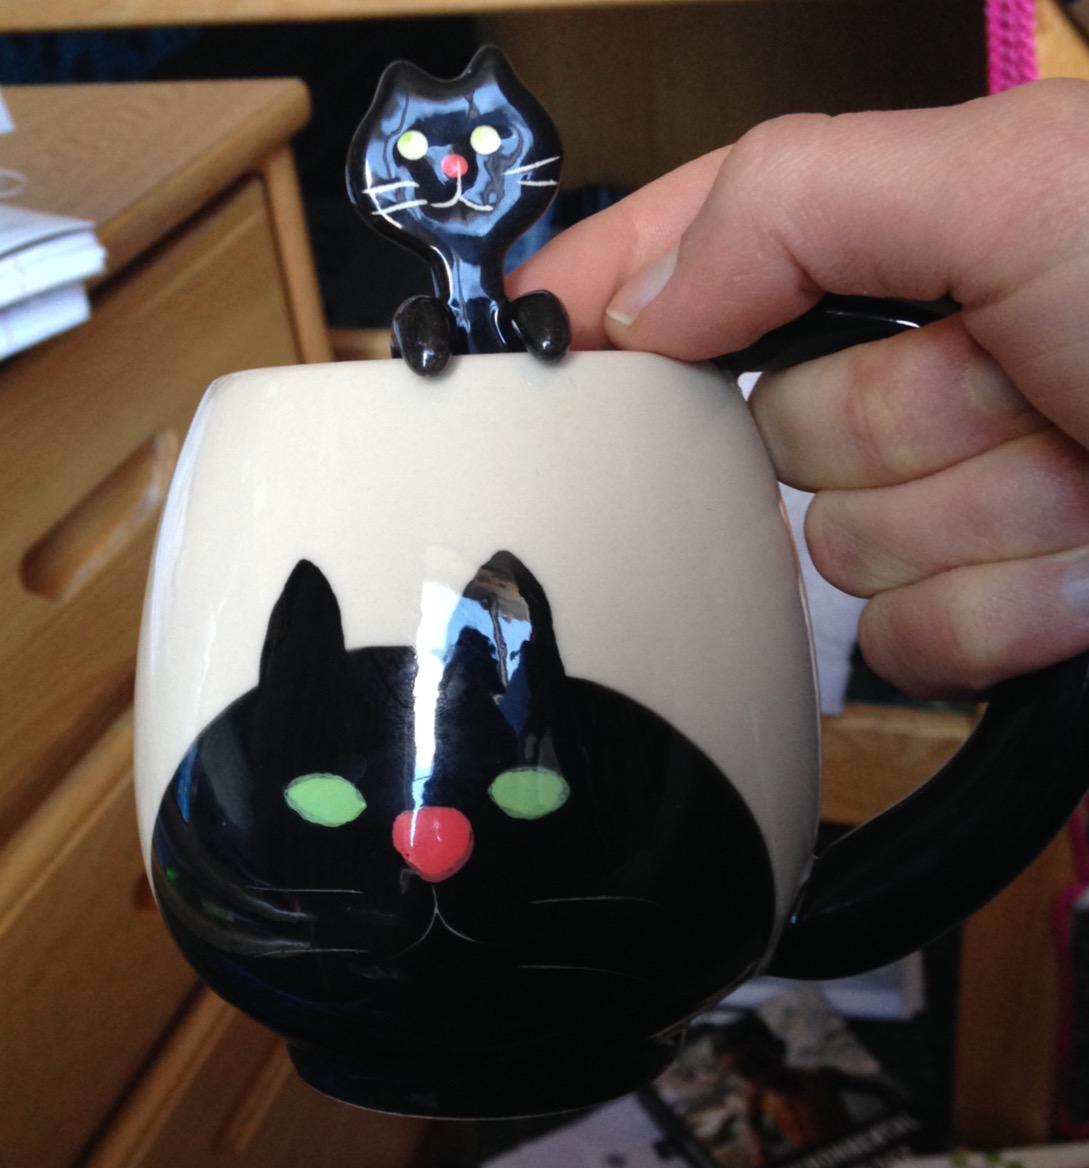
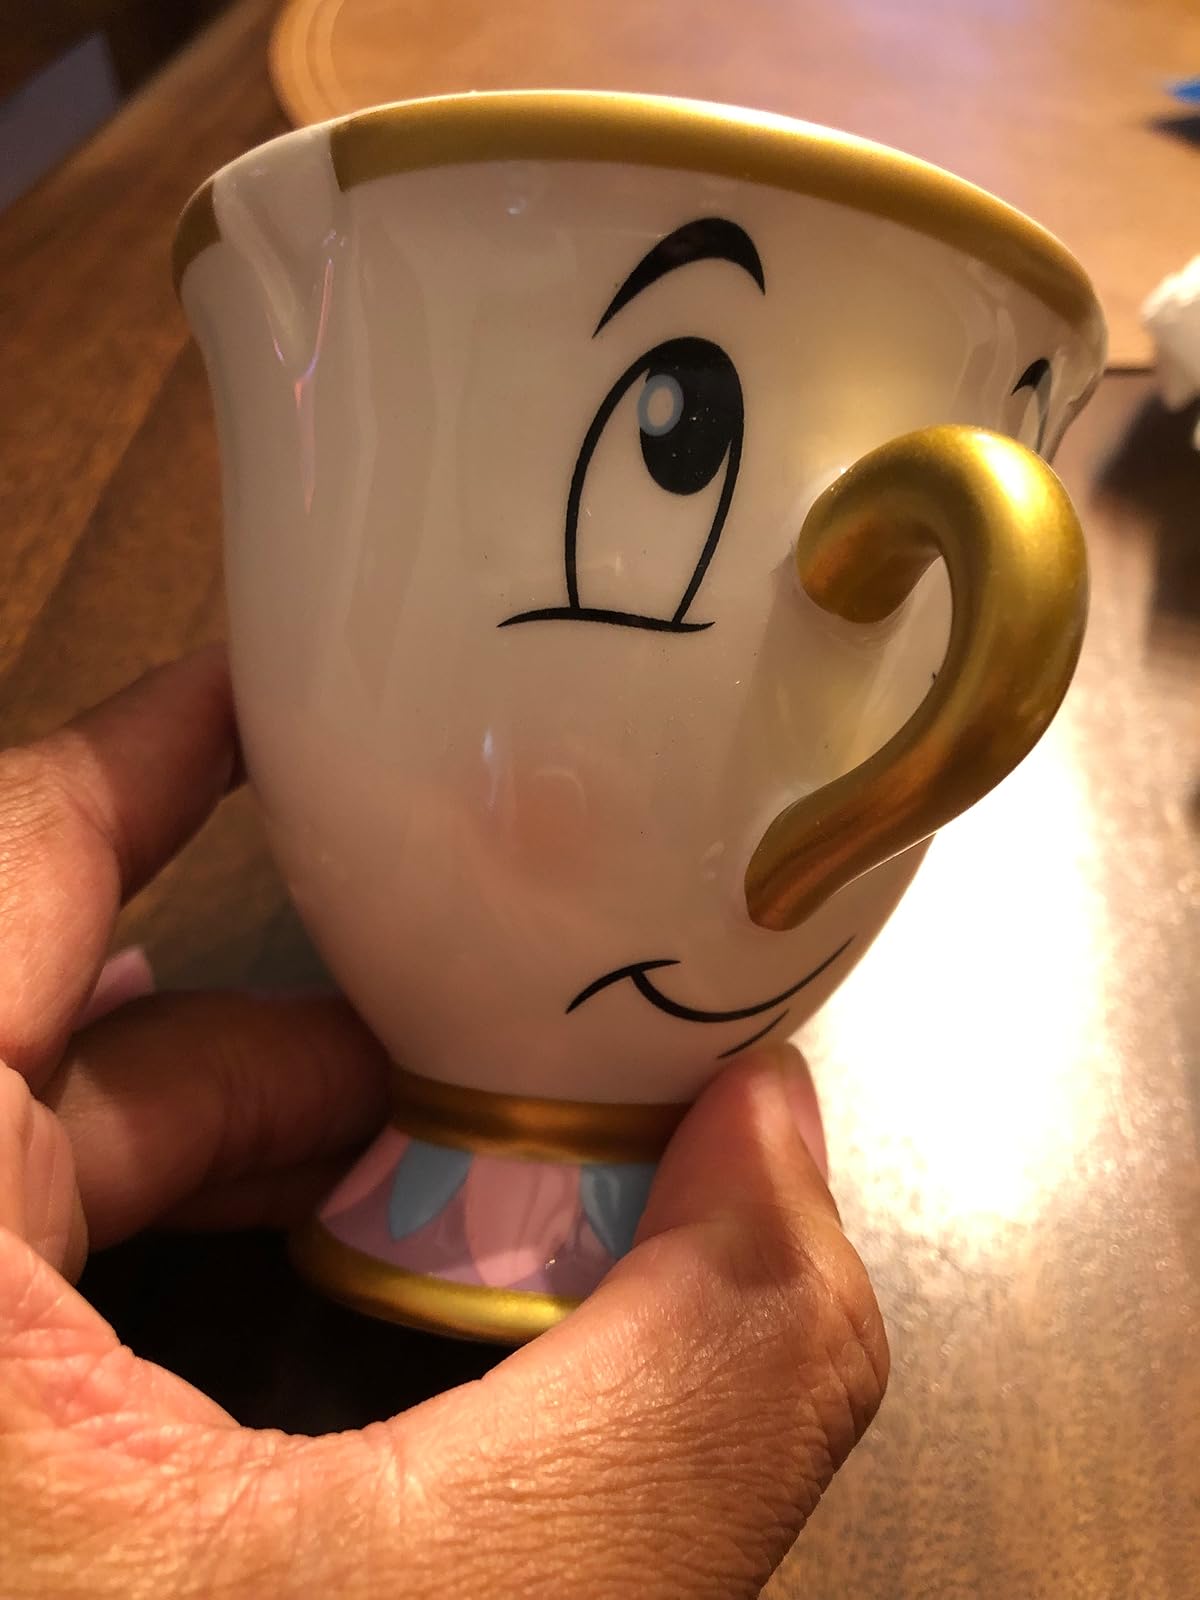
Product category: items_mug
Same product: no